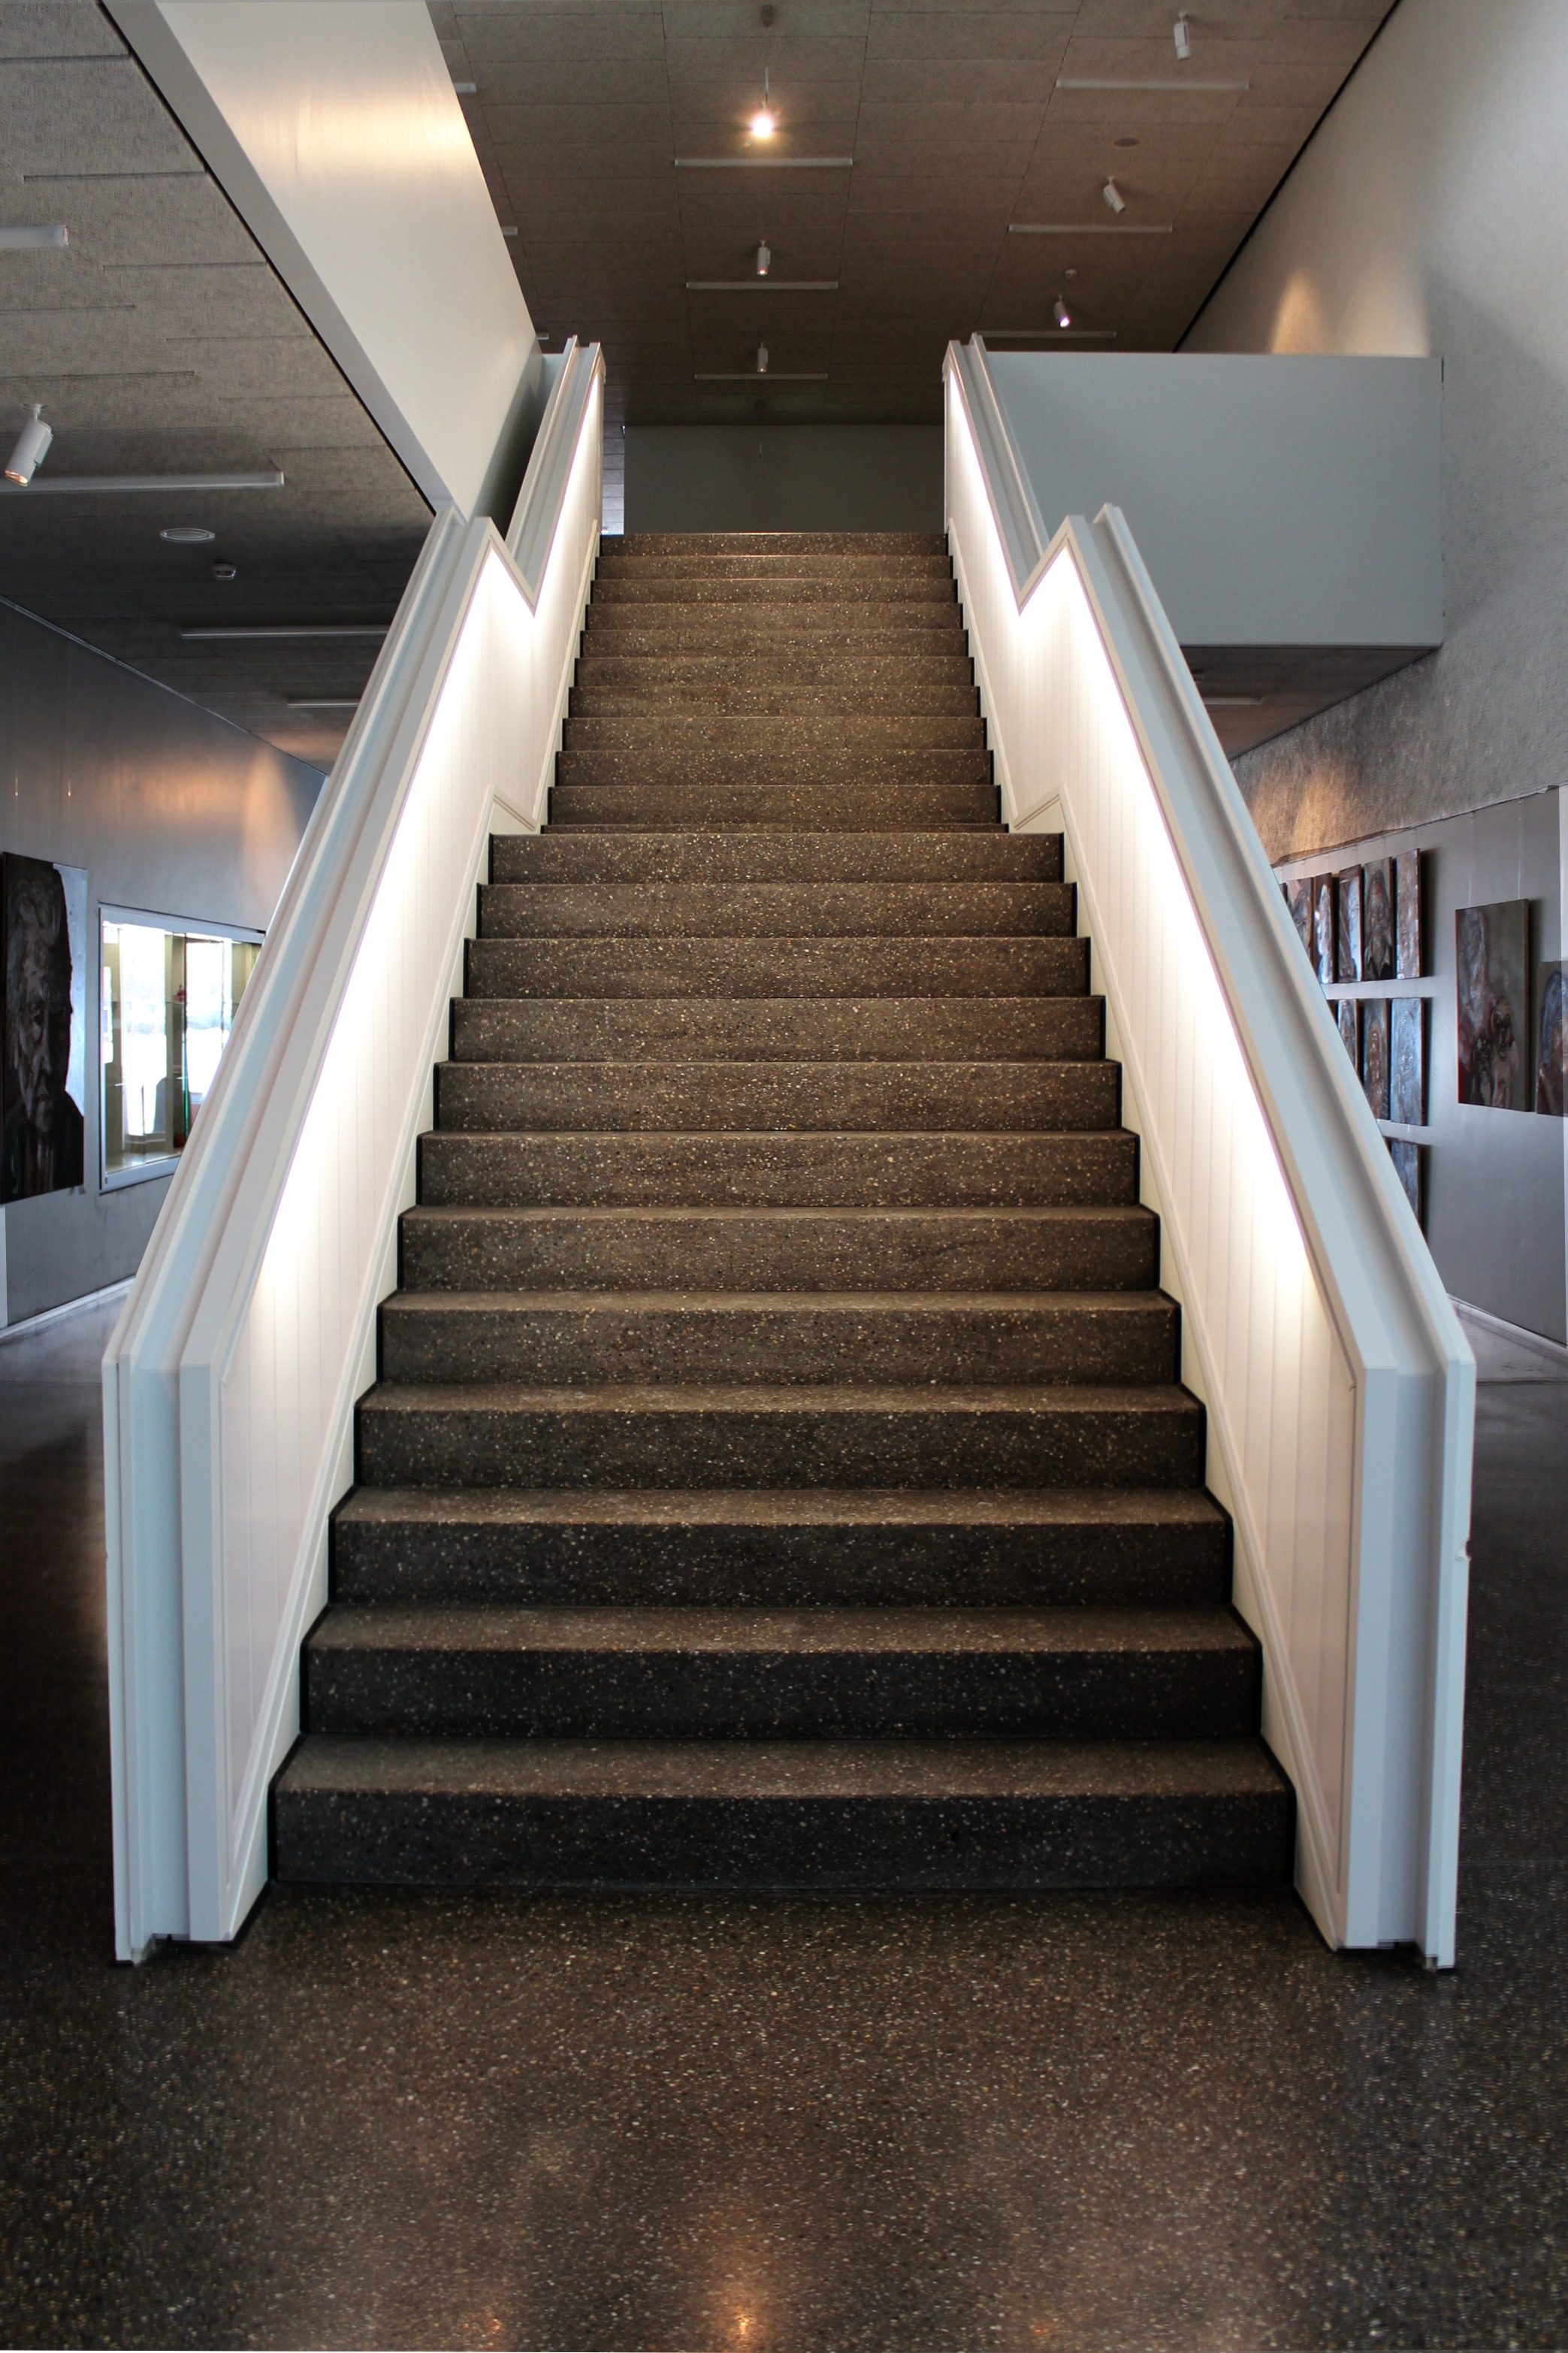
architecture, floor, hall, lighting, interior design, stairs, lobby, gradually, flooring, daylighting